Timo Blunck

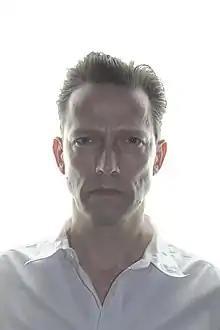

Blunck was raised in Hamburg. At the age of nine, he began studying flute under Manfred Trojahn.